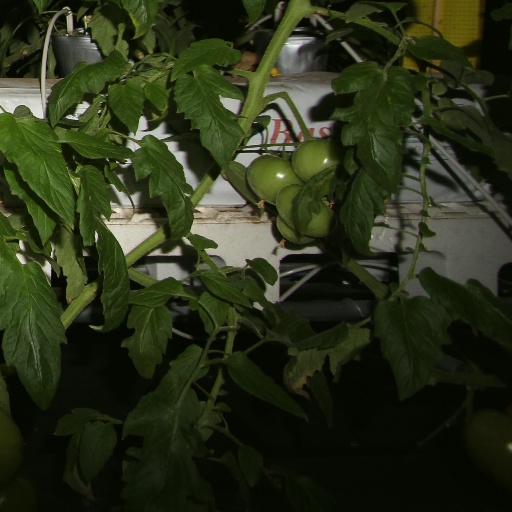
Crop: tomato